Strigidae

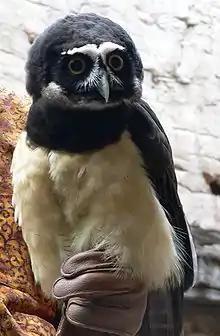
Spectacled owl ("Pulsatrix perspicillata")

The family Strigidae was introduced by the English zoologist William Elford Leach in a guide to the contents of the British Museum published in 1819.